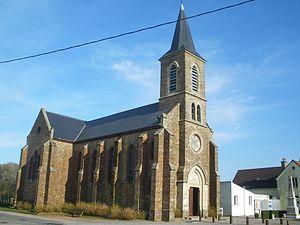
Vue de l'église Saint-Eloi de Caffiers.
L'église Saint-Éloi est située à Caffiers dans le Pas-de-Calais.
Caffiers est une commune française située dans le département du Pas-de-Calais en région Hauts-de-France.